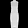
Label: Dress